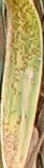
Label: Wheat___Brown_Rust